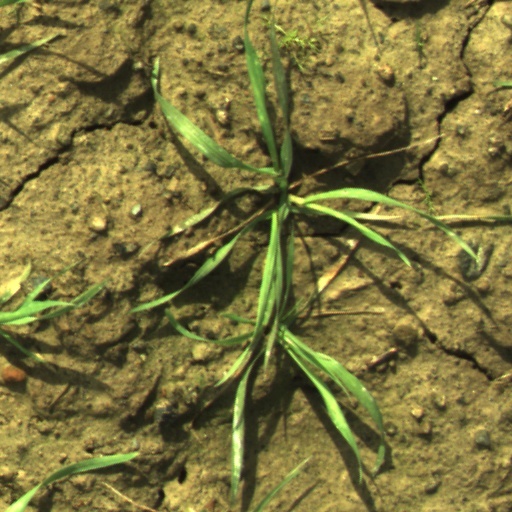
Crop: wheat